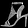
Label: Sandal